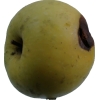
Label: Apple 13